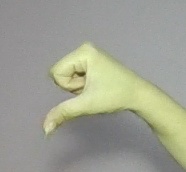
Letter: waw